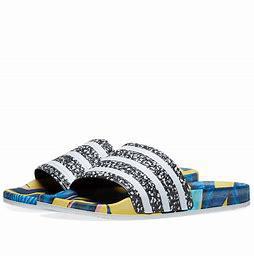
Brand: Adidas
Model: Adilette